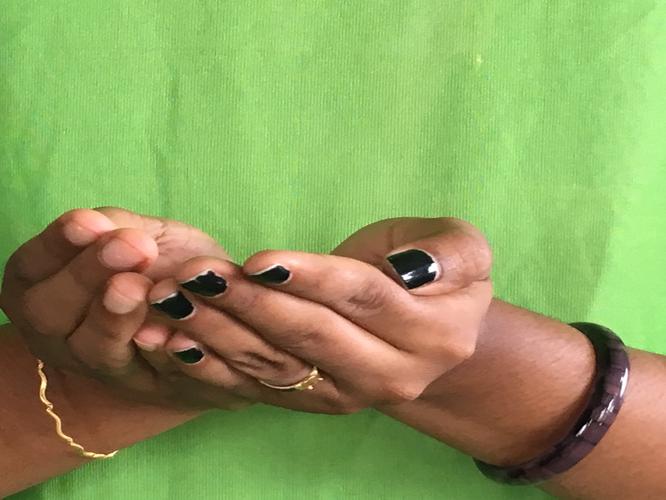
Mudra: Pushpaputa
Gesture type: double_hand